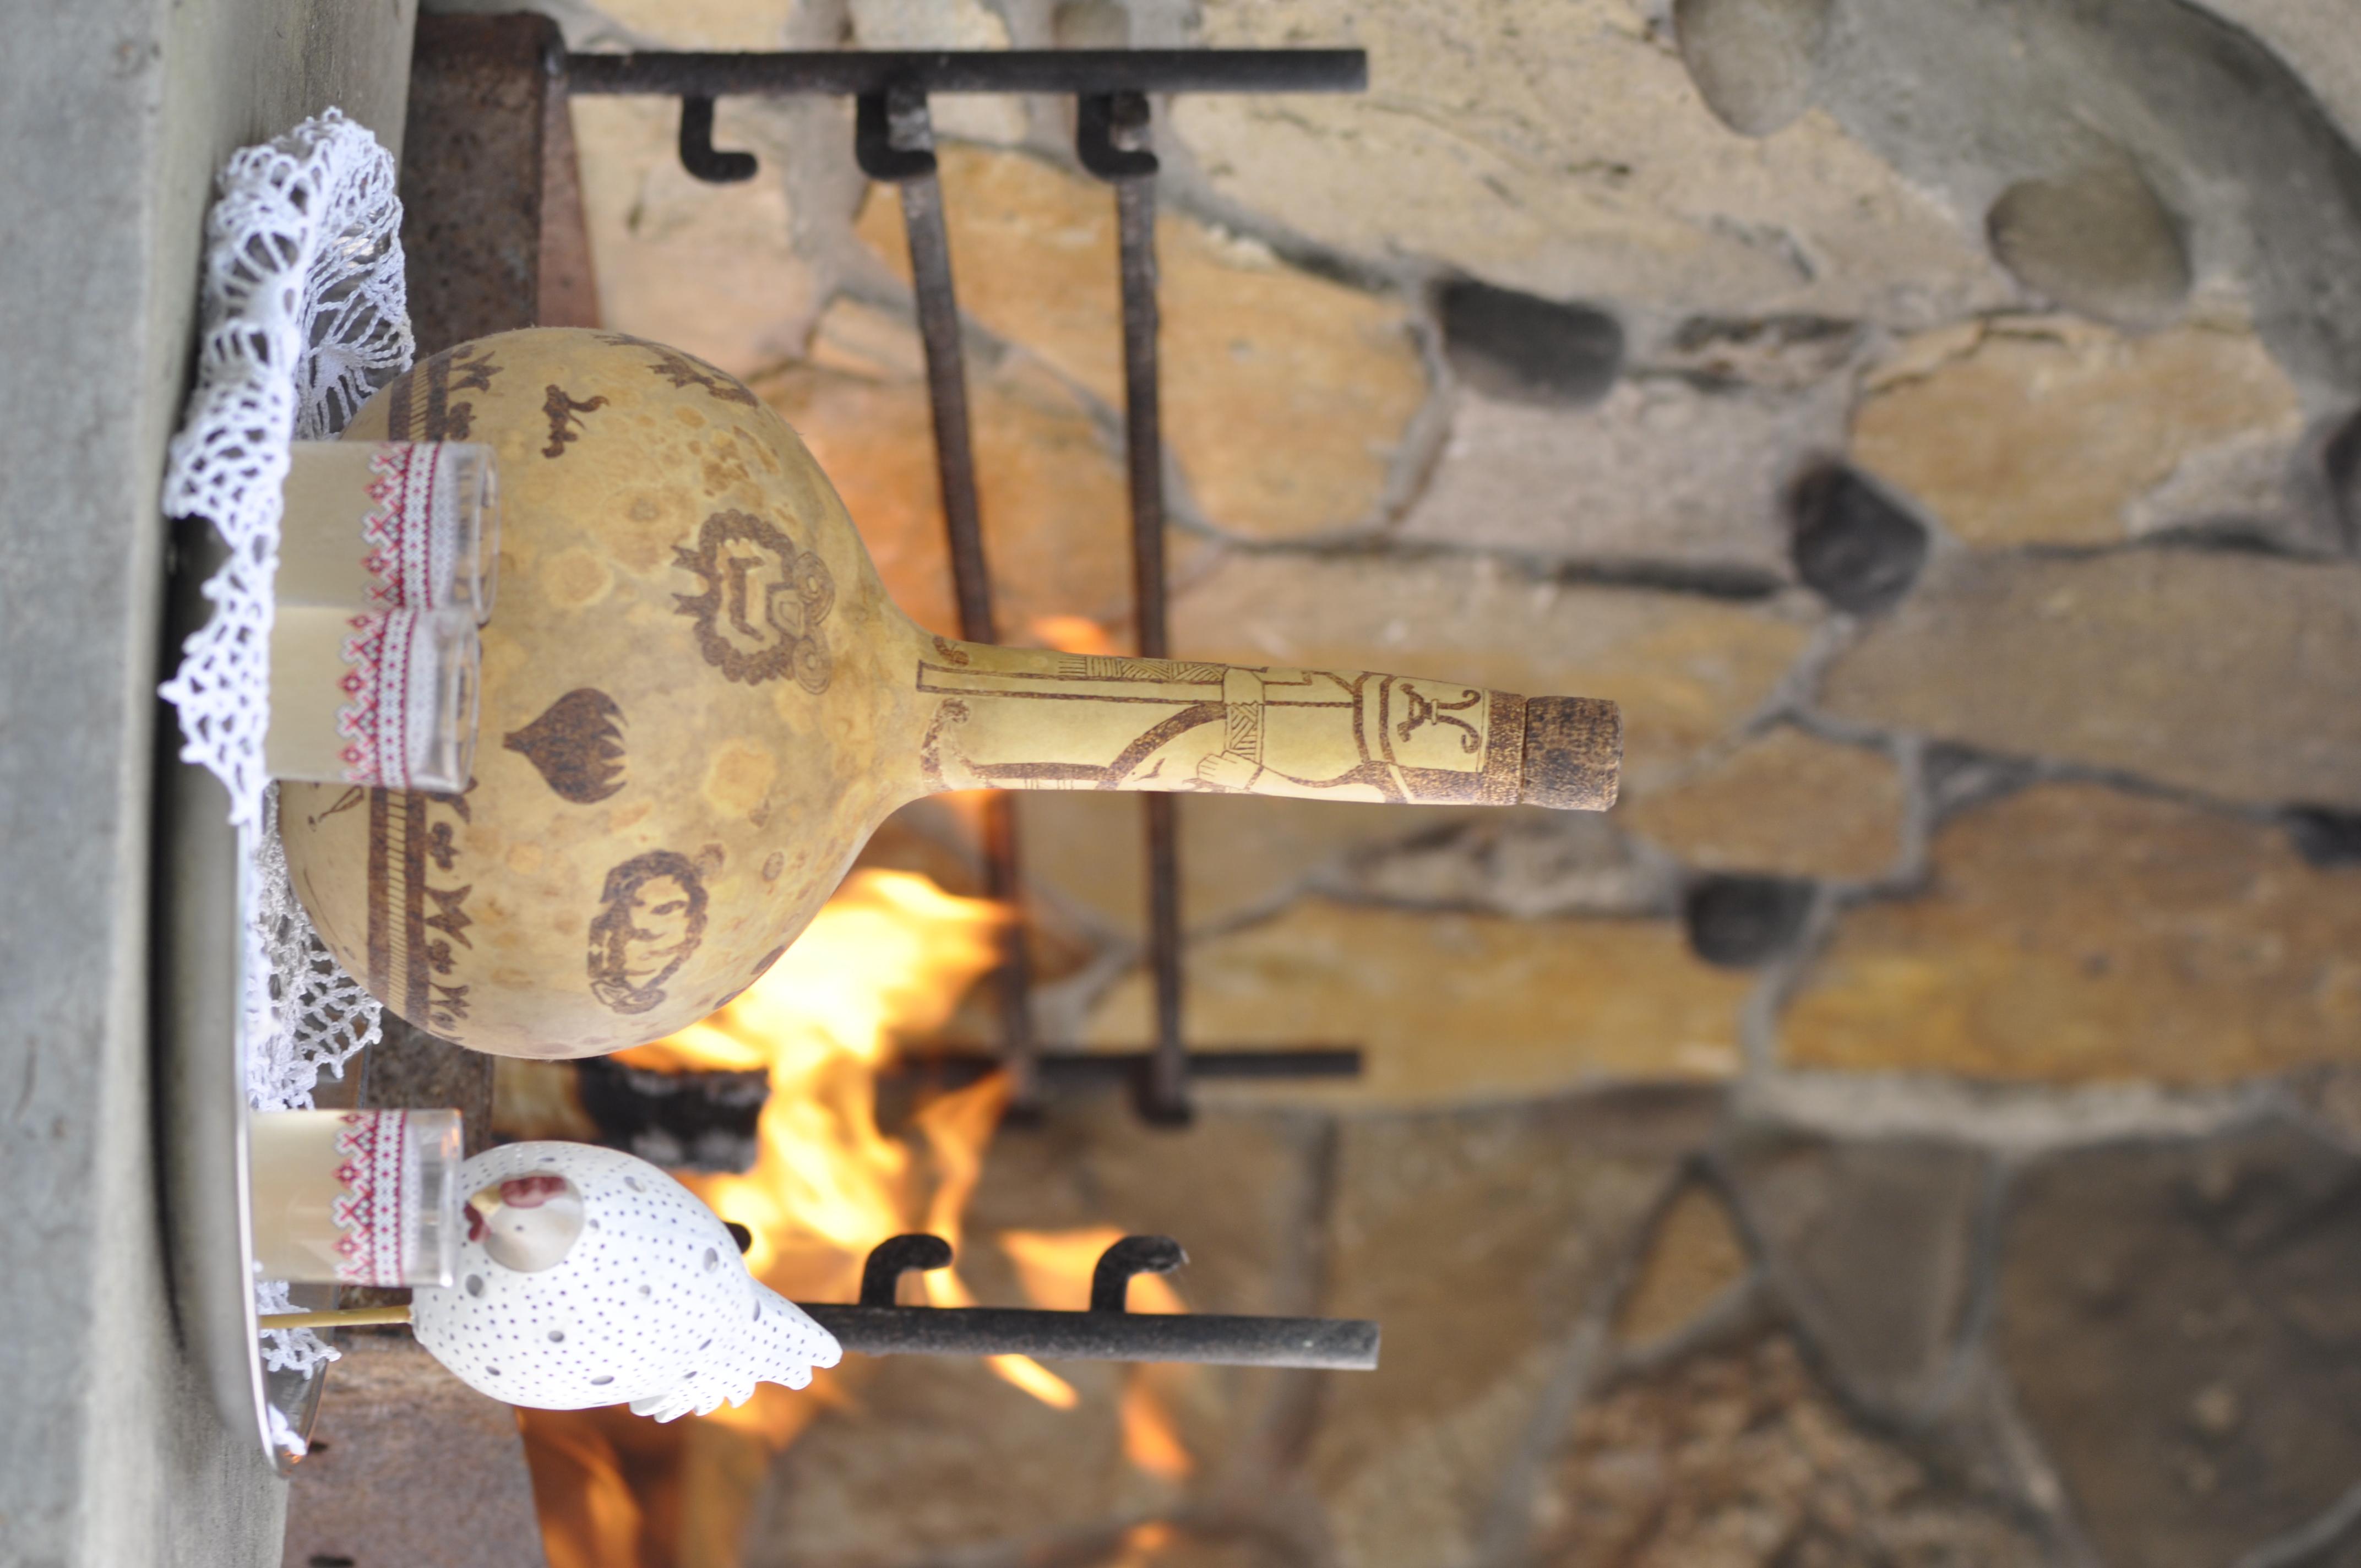
pattern, old, texture, vintage, ancient, design, antique, abstract, wall, decoration, art, mosaic, money, grunge, stone, paper, wallpaper, retro, decorative, ornament, china, detail, brown, currency, flower, food, glass, bottle, wine, table, bread, wood, drink, white, alcohol, spa, oil, ceramic, clay, christmas, still, traditional, red, life, iron, rust, metal, gas